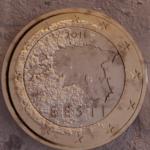
Coin value: 1euro
Country: et
Edition: standard